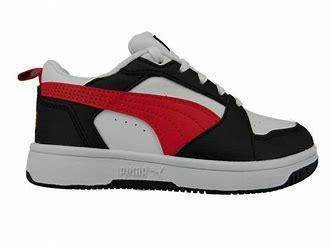
Brand: Puma
Model: 30